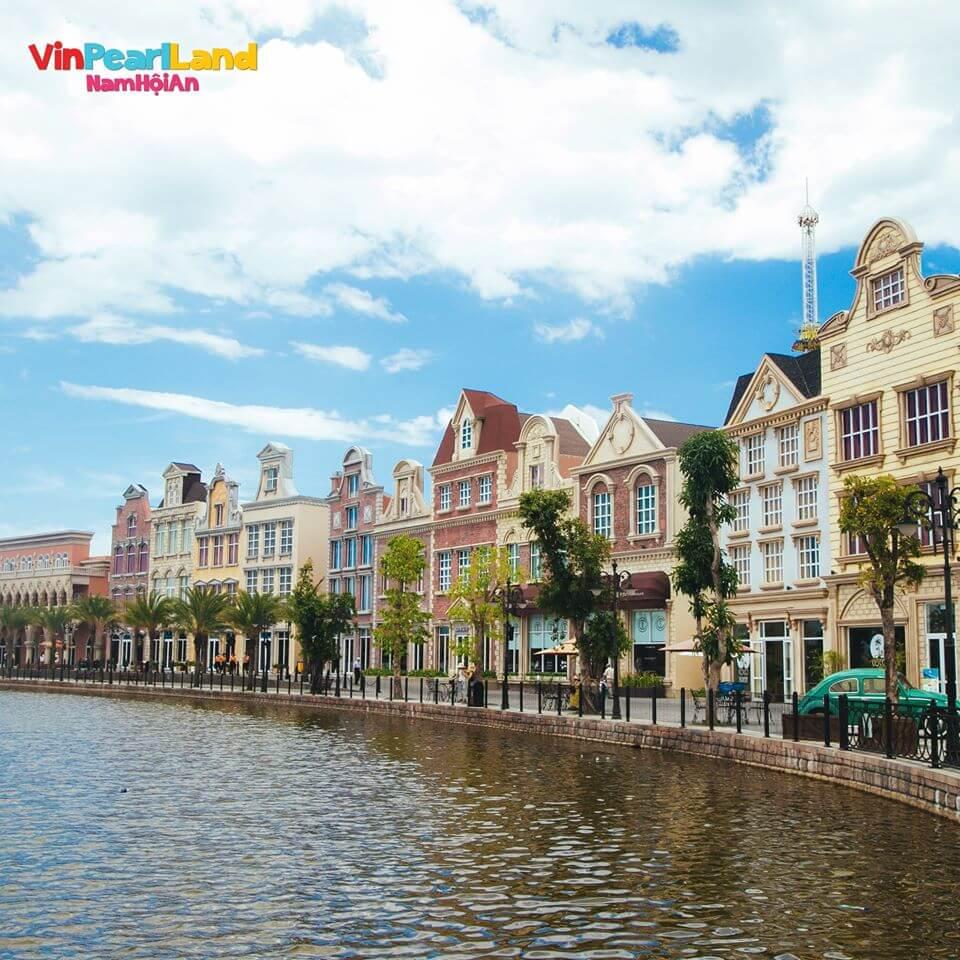
có những ngôi nhà cao tầng xuất hiện ở bên bờ hồ